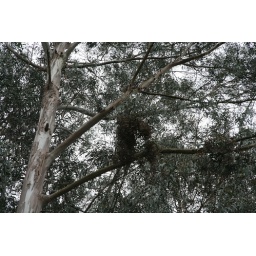
The black blob in the middle is a swarm of monarch butterflies hanging from a tree branch.